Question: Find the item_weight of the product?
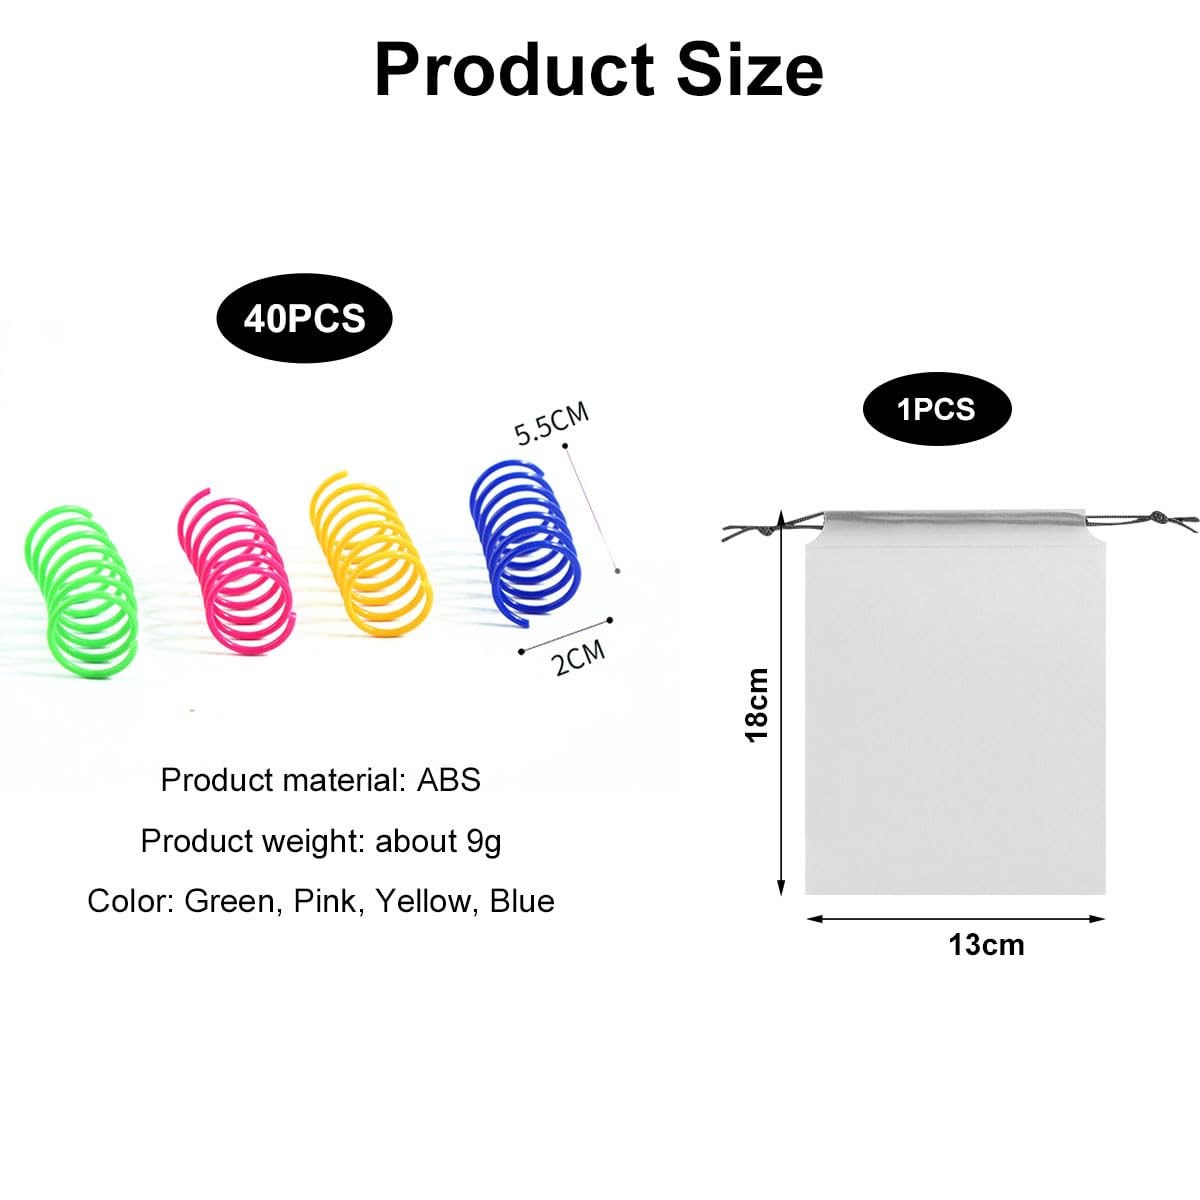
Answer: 9.0 gram